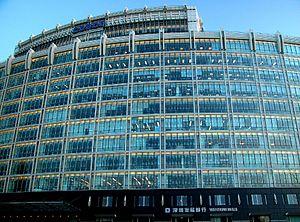
Cosco, connu sous le nom officiel de China Cosco Holdings, est le premier armateur chinois. La finalisation de l'achat de OOCL en juillet 2018 permet à la compagnie de ravir la troisième place d'armateur mondial de porte-conteneurs par le nombre de conteneurs transportés à la CMA-CGM, plaçant COSCO derrière Maersk et MSC. Au premier juin 2018, COSCO possédait en propre 156 porte-conteneurs avec une capacité totale de 1 194 776 EVP.